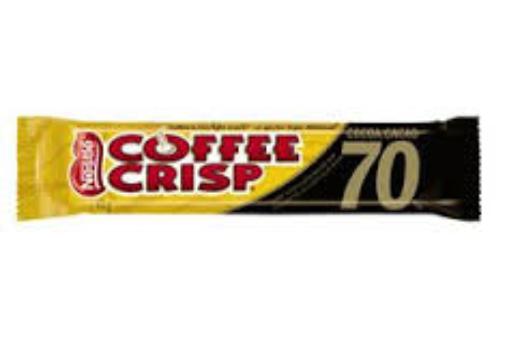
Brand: Coffee Crisp
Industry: Food